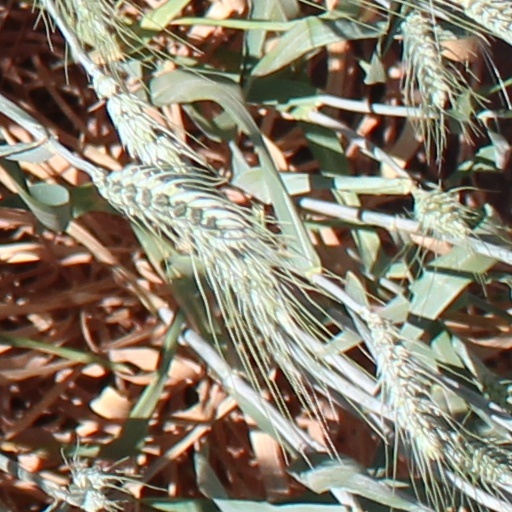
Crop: wheat